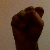
The image shows a hand gesture representing the letter 'S' in Indian Sign Language.